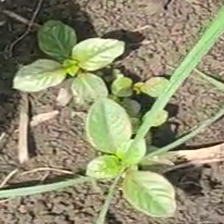
Weed species: Lamber_Quarter_plant(Chenopodium )